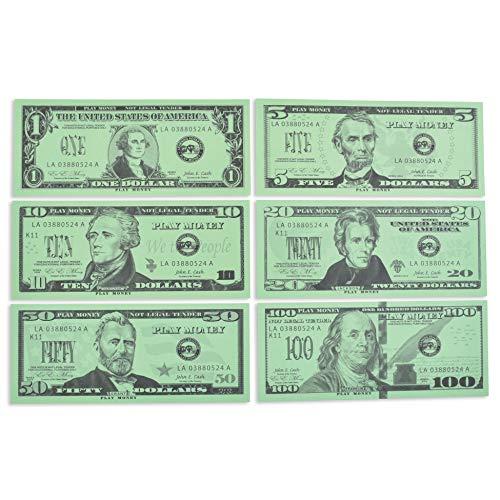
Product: Learning Advantage Play Bills Set - 35 Ones, 25 Fives, 20 Tens, 15 Twenties, 5 Fifties & 5 Hundreds - Replica Bills for Pretend Play with Fake Currency
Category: Toys & Games | Dress Up & Pretend Play | Pretend Play | Money & Banking
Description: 105 bills included -- This money play set includes 35 ones, 35 Fives, 20 tens, 15 twenties, 5 fifties and 5 hundreds.
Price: $8.52
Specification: ProductDimensions:0.6x2.6x7.4inches|ItemWeight:0.8ounces|ShippingWeight:4.8ounces(Viewshippingratesandpolicies)|ASIN:B001UFYFXW|Itemmodelnumber:7511|Manufacturerrecommendedage:3yearsandup